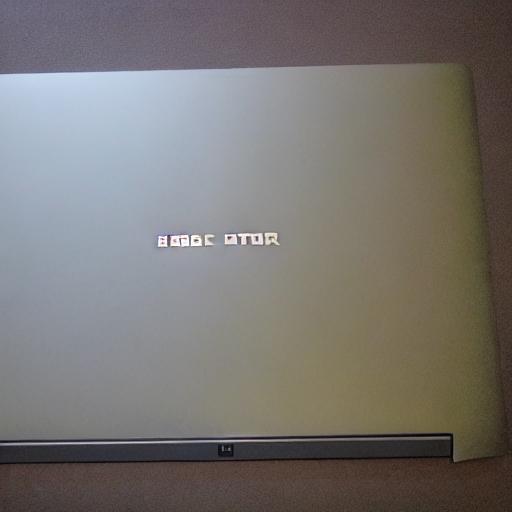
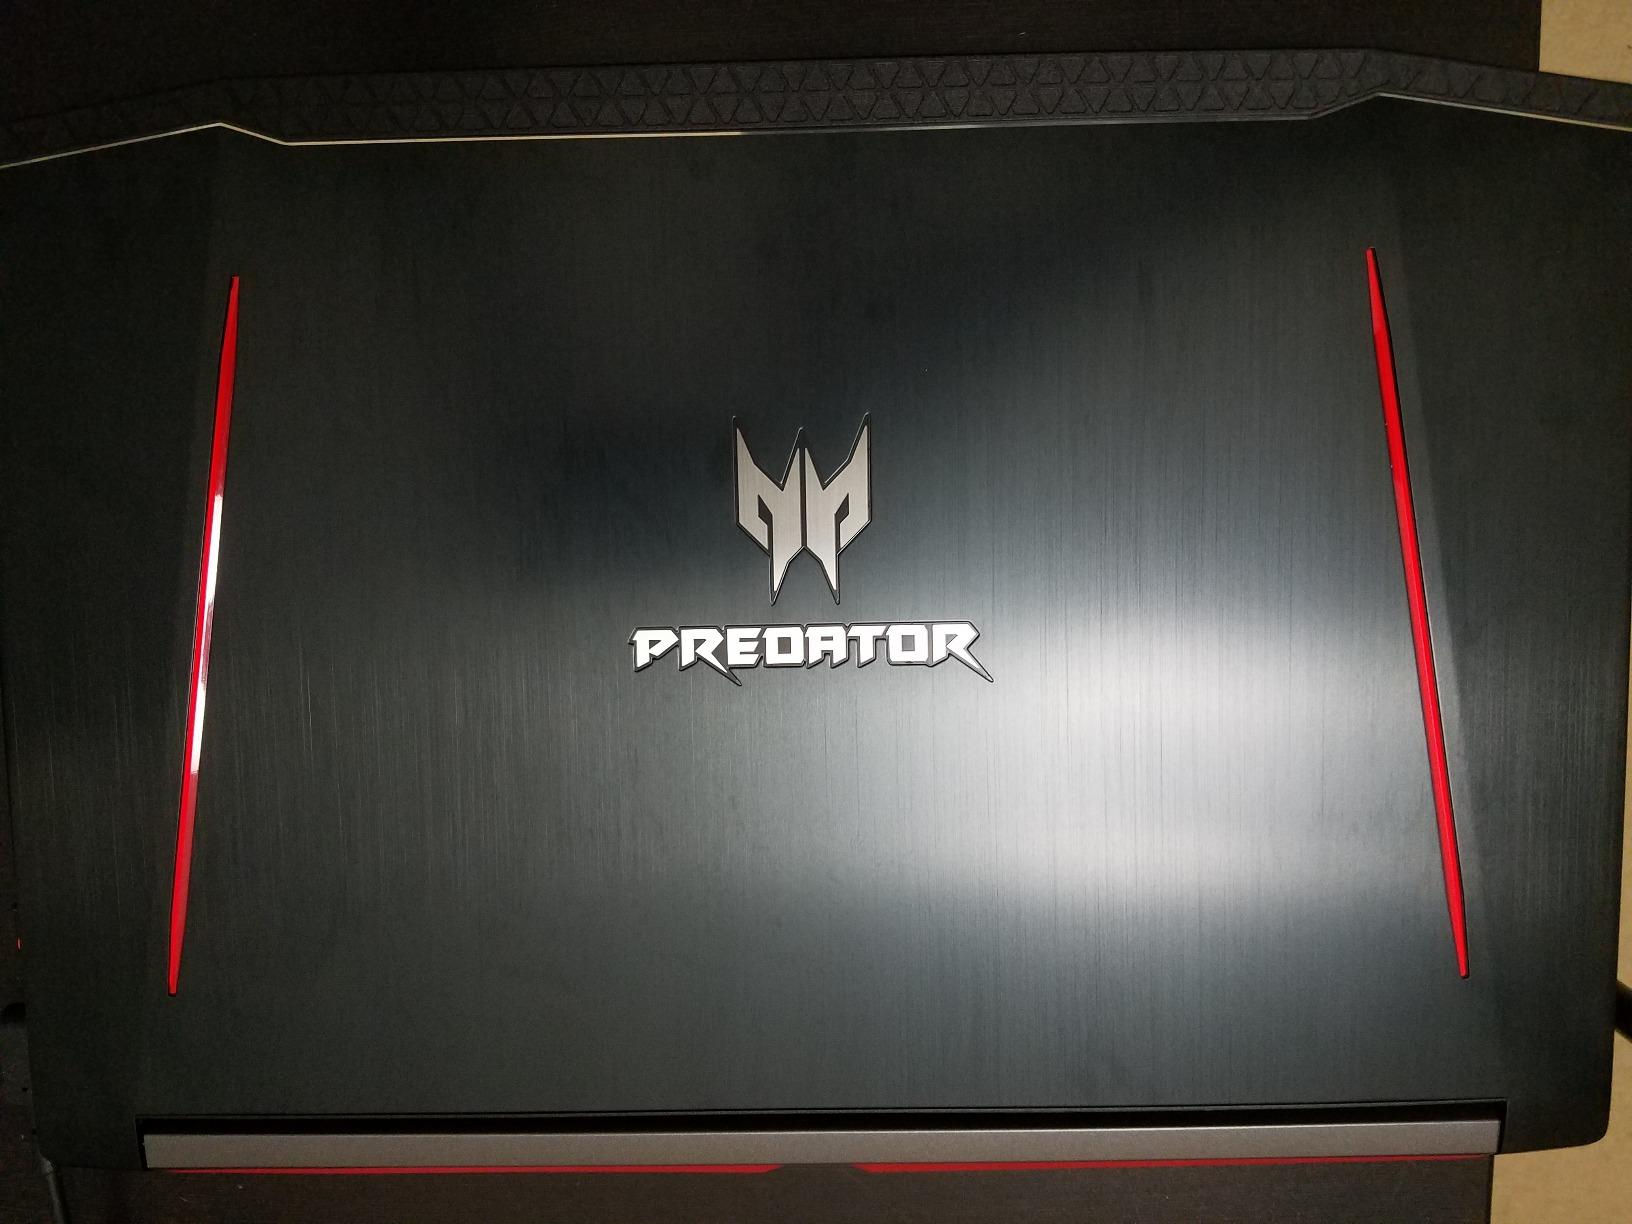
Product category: laptop
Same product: no